Halleria lucida

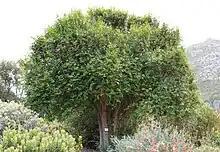

Tough and easy to grow, "Halleria lucida" is becoming popular as an ornamental tree for gardens. It is undoubtedly one of the best trees in Africa for attracting birds, but it is usually grown more for its attractive foliage and flowers.